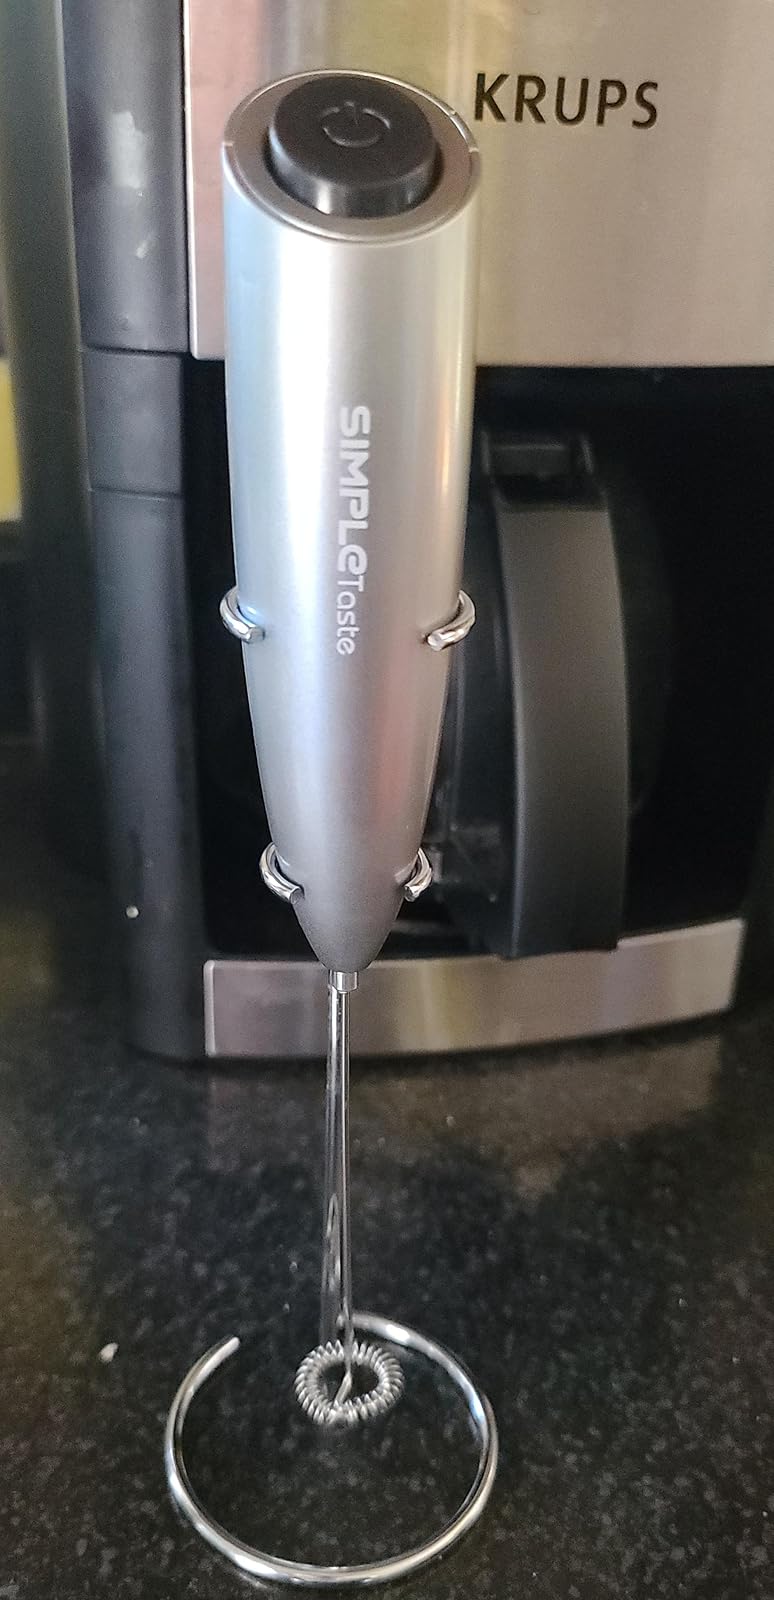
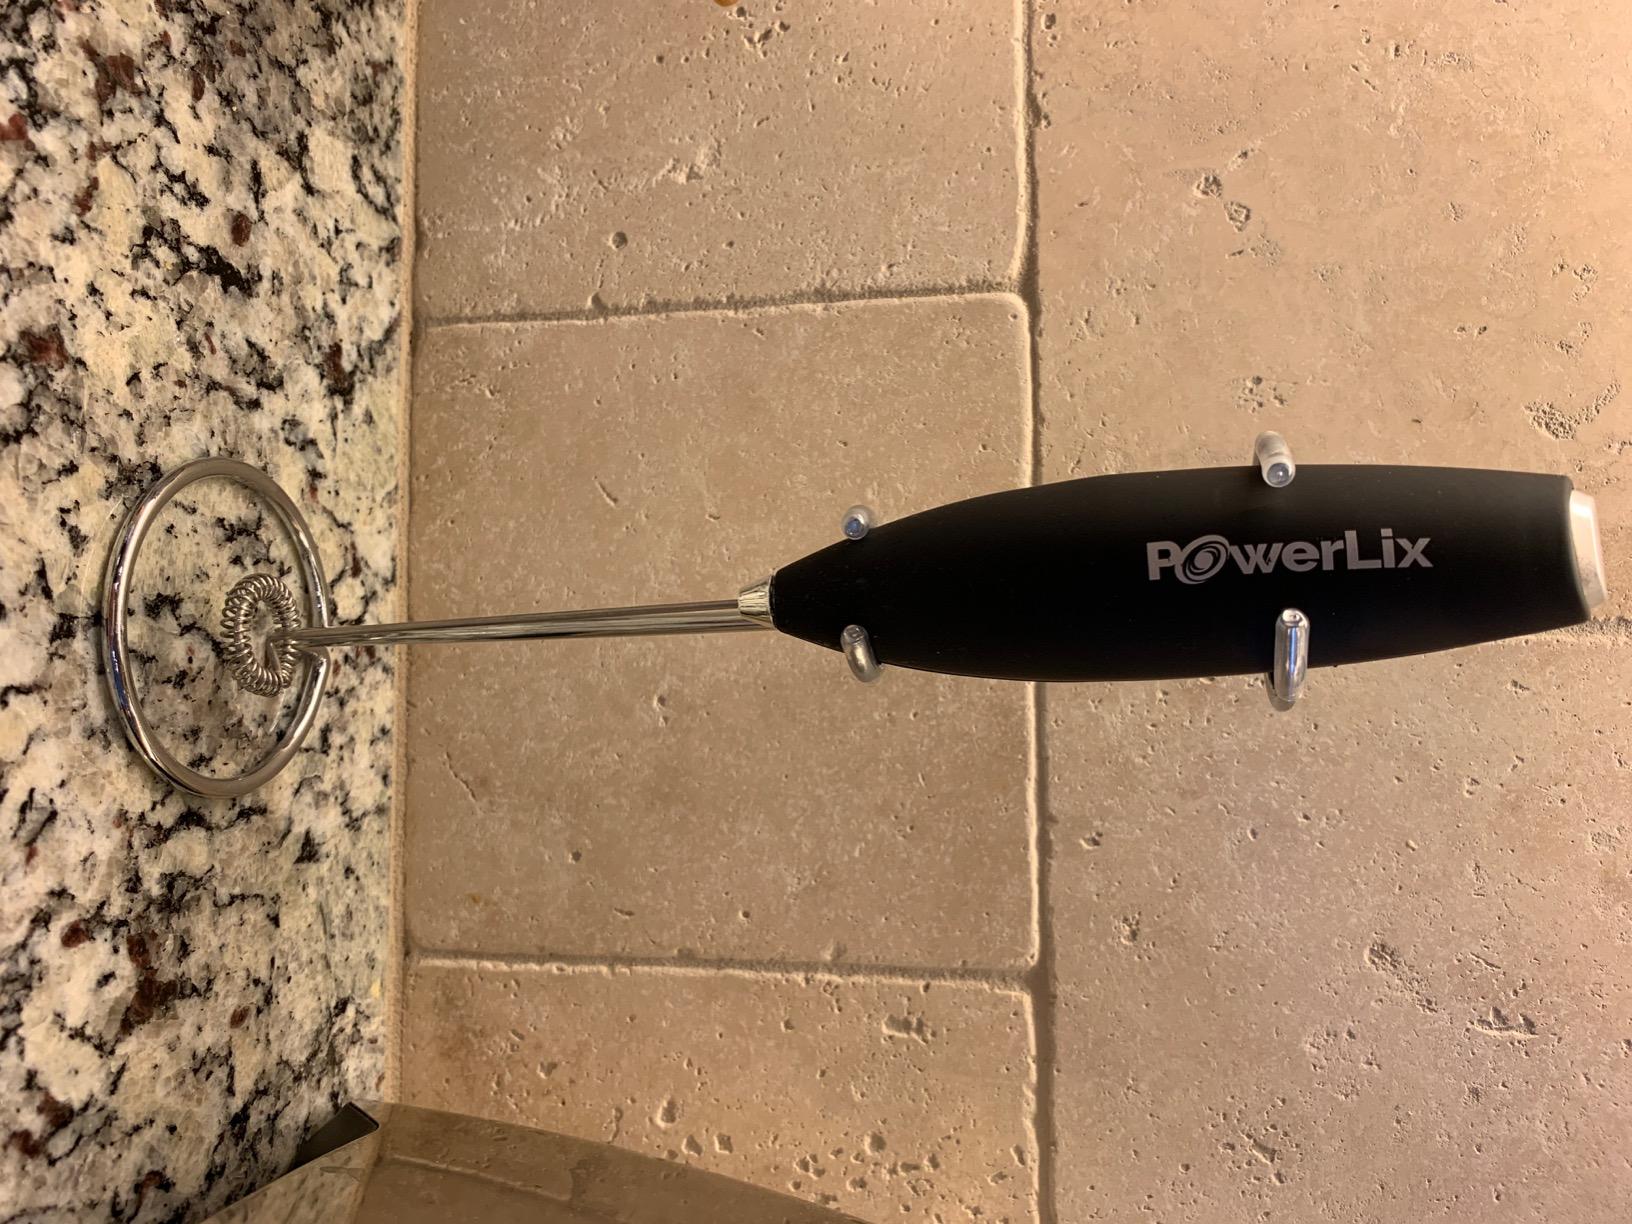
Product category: items_mixer
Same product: no